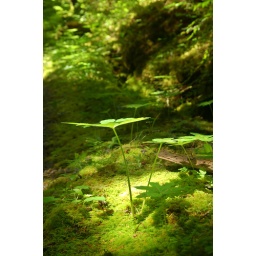
verdant forest floor on the Olympic Peninsula in Washington State